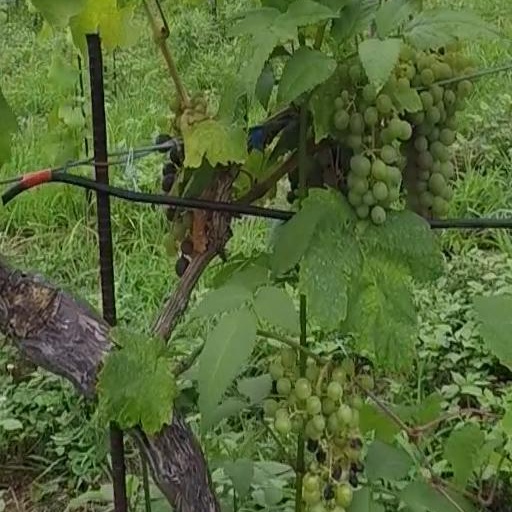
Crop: grape